Jamal Garhi

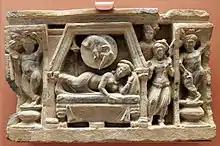
Stupa drum panel showing the conception of the Buddha: Queen Maya dreams of a white elephant entering her right side, 100–300 AD, carved schist, Jamal Garhi, British Museum.

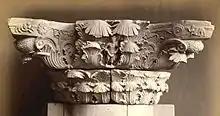
Indo-Corinthian capital from Jamal Garhi

Jamal Garhi is a small town located 13 kilometers from Mardan at Katlang-Mardan road in Khyber Pakhtunkhwa province in northern Pakistan. Jamal Garhi was a Buddhist monastery from the first until the fifth century AD at a time when Buddhism flourished in this part of the Indian subcontinent. The monastery and main stupa are surrounded by chapels closely packed together. The site is called "The Jamal Garhi Kandarat or Kafiro Kote" by the locals.